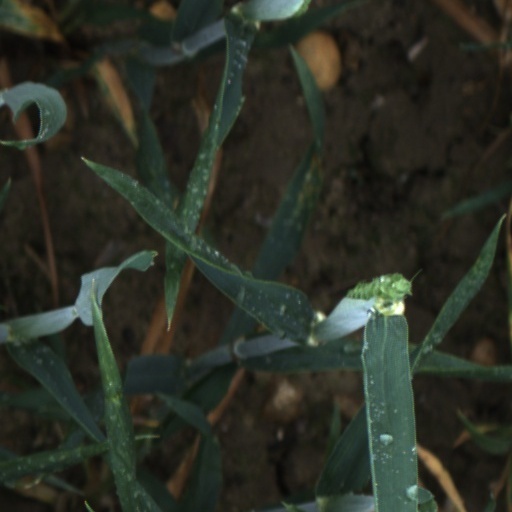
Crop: wheat